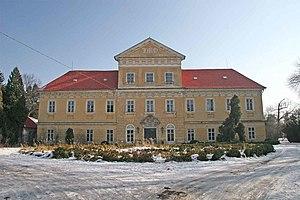
Žehušice est un bourg du district de Kutná Hora, dans la région de Bohême-Centrale, en République tchèque. Sa population s'élevait à 799 habitants en 2020.